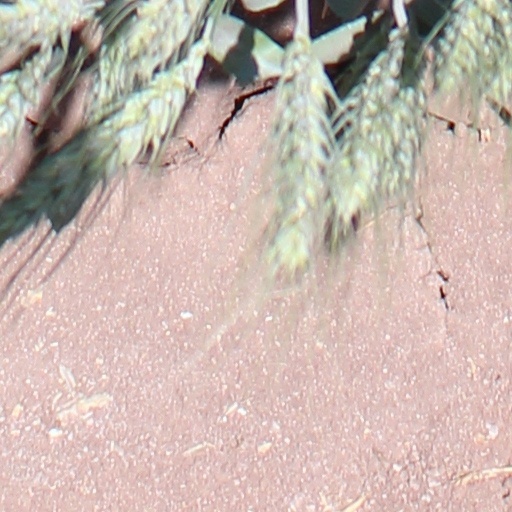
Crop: wheat